Boku Girl

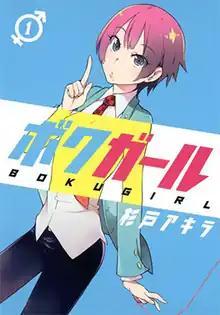
Volume 1 cover, featuring Mizuki

is a Japanese "ecchi" romantic comedy manga series by Akira Sugito. It was originally serialized by Shueisha in their magazine "Weekly Young Jump" from December 12, 2013 to May 12, 2016, and has since been collected in eleven "tankōbon" volumes. A light novel spin-off, "Boku Girl: Boku no Arbeit", was released in 2015.